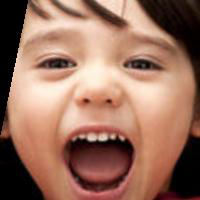
Age group: age 01-10